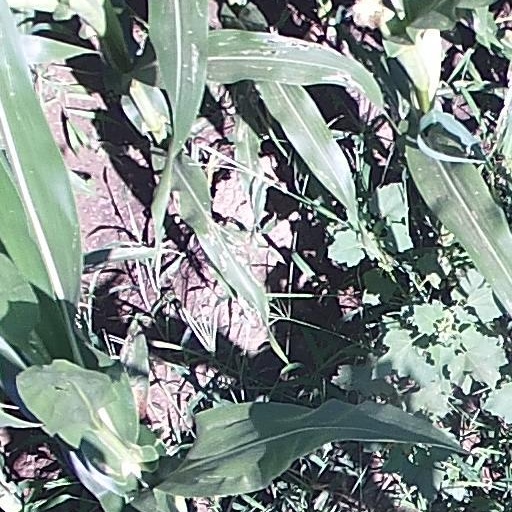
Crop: maize; corn